Grand Central Station (Chicago)

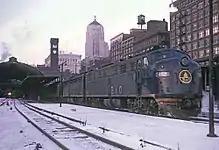
The Baltimore and Ohio Railroad's "Capitol Limited" at Grand Central Station in 1967.

Grand Central Station served as a terminal for the following lines and intercity trains: